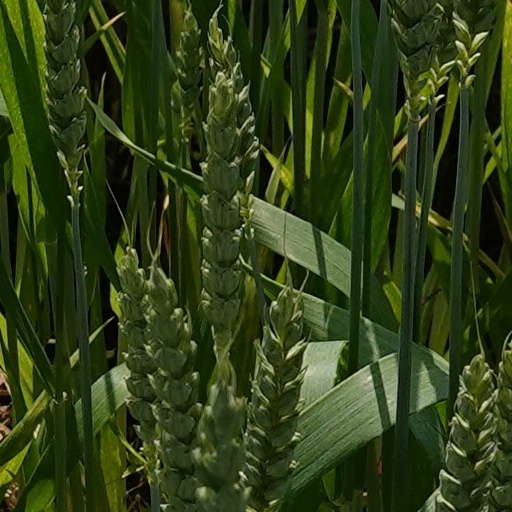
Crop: wheat